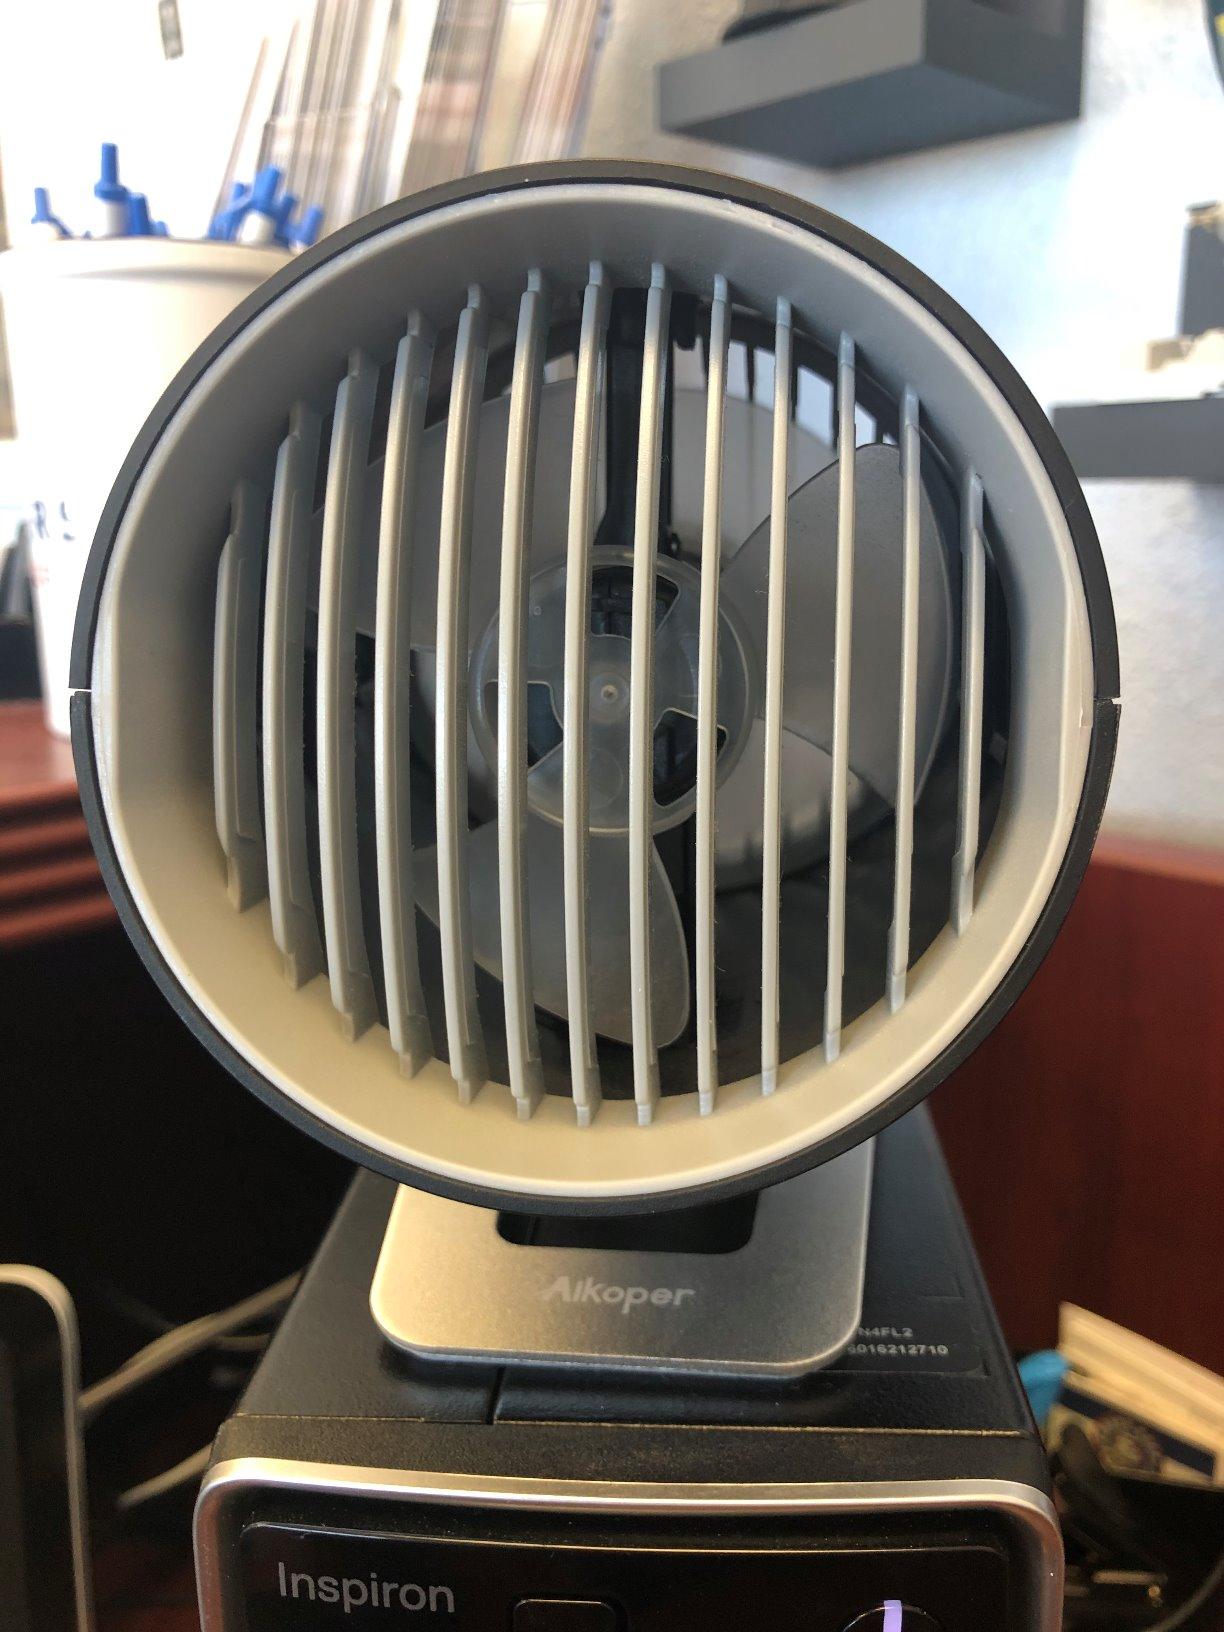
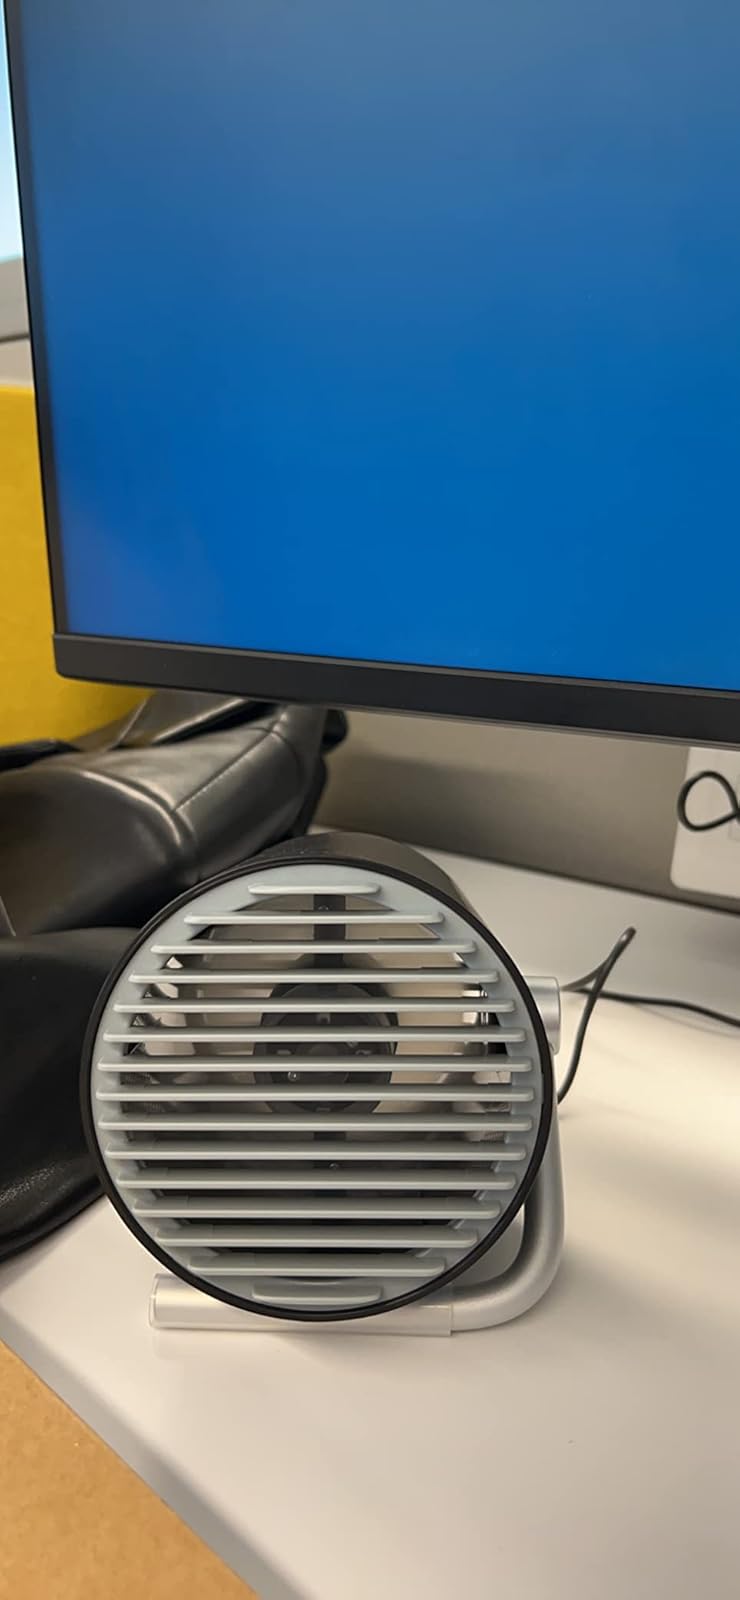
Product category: fan
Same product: no